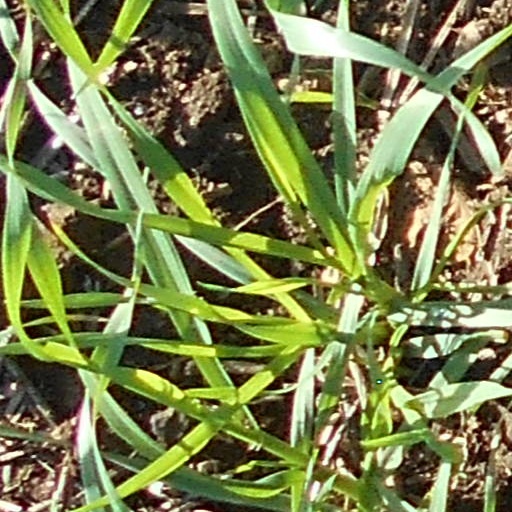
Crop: wheat